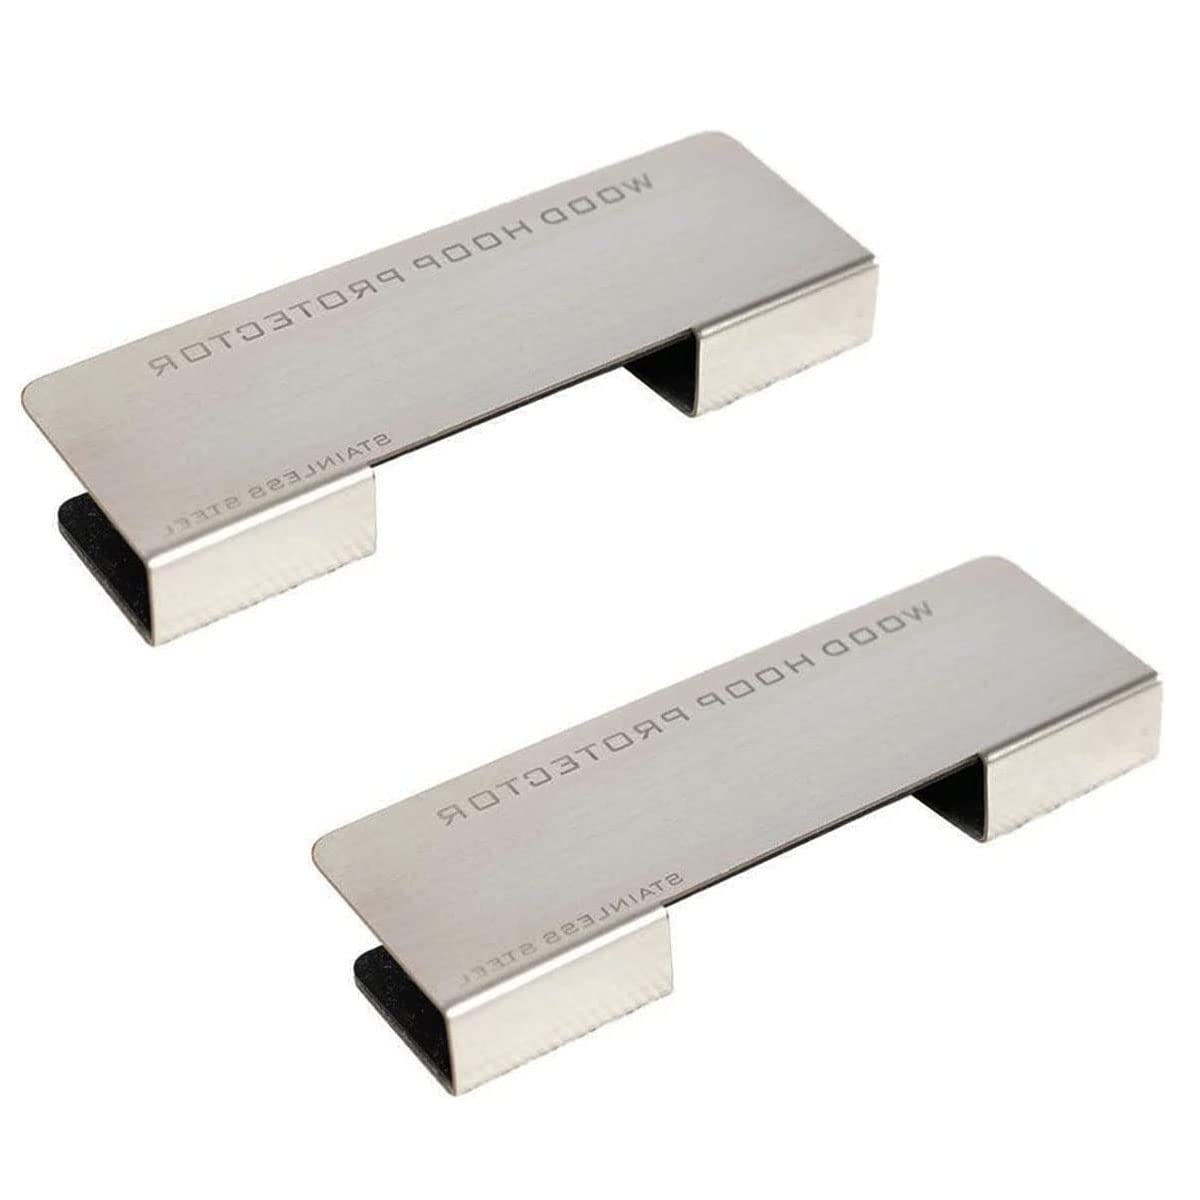
2Pack Metal Hoop Protector for Wood Bass Drum Hoops 100mm x 30mm
2Pack Metal Hoop Protector for Wood Bass Drum Hoops 100mm x 30mm Protect your wood hoop from being scratched by preventing the bass drum pedal from twisting or slipping. Product Features Protects Hoop From Pedal Clamp Measures 3.93" x 1.18" x 0.51" (L x W x H) Slides over the edge of the bass drum hoop Non-slip pad provided for additional grip Fits 14" to 18" marching bass drums
Brand: TUOREN
Category: Arts & Entertainment > Hobbies & Creative Arts > Musical Instrument & Orchestra Accessories > Percussion Accessories > Drum Kit Hardware > Drum Kit Mounting Hardware